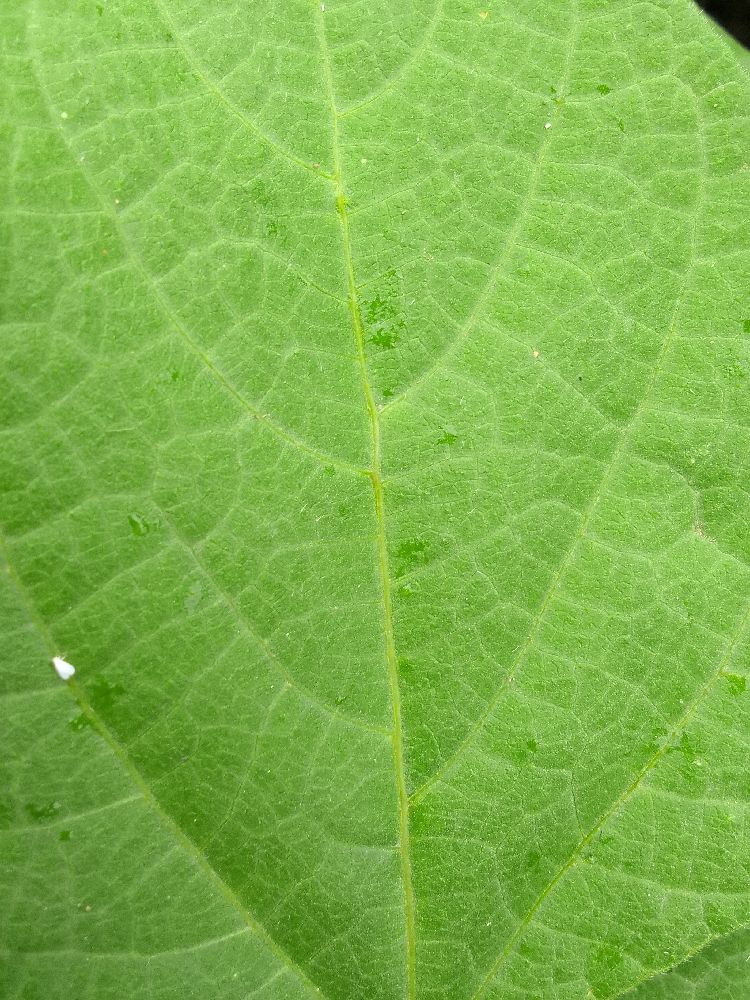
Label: healthy